Viktor Zavarzin

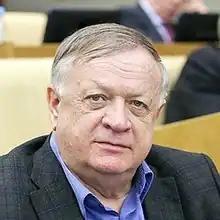
Zavarzin in 2018

Viktor Mikhailovich Zavarzin (born 28 November 1948) is a former officer in the Soviet Ground Forces and later the Russian Ground Forces with the rank of colonel general.